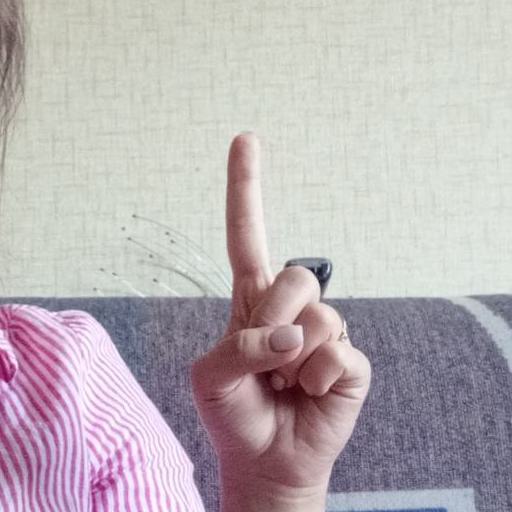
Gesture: one